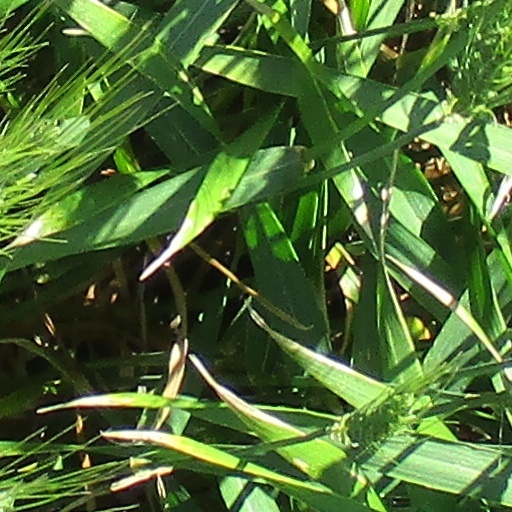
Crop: wheat